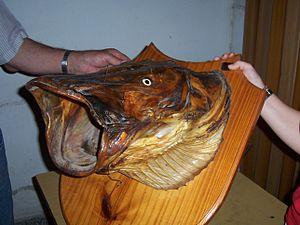
Les surubís sont un genre de poissons siluriformes d'eau douce de la famille des Pimelodidae, natifs d'Amérique du Sud. Très appréciés pour leur valeur gastronomique, ils ont été décimés par la pêche sportive ces dernières années, ainsi que par l'altération de leur habitat étant donnée la construction de centrales hydroélectriques. Leur nom vernaculaire en Guyane est huluwi mais aussi torche tigre.